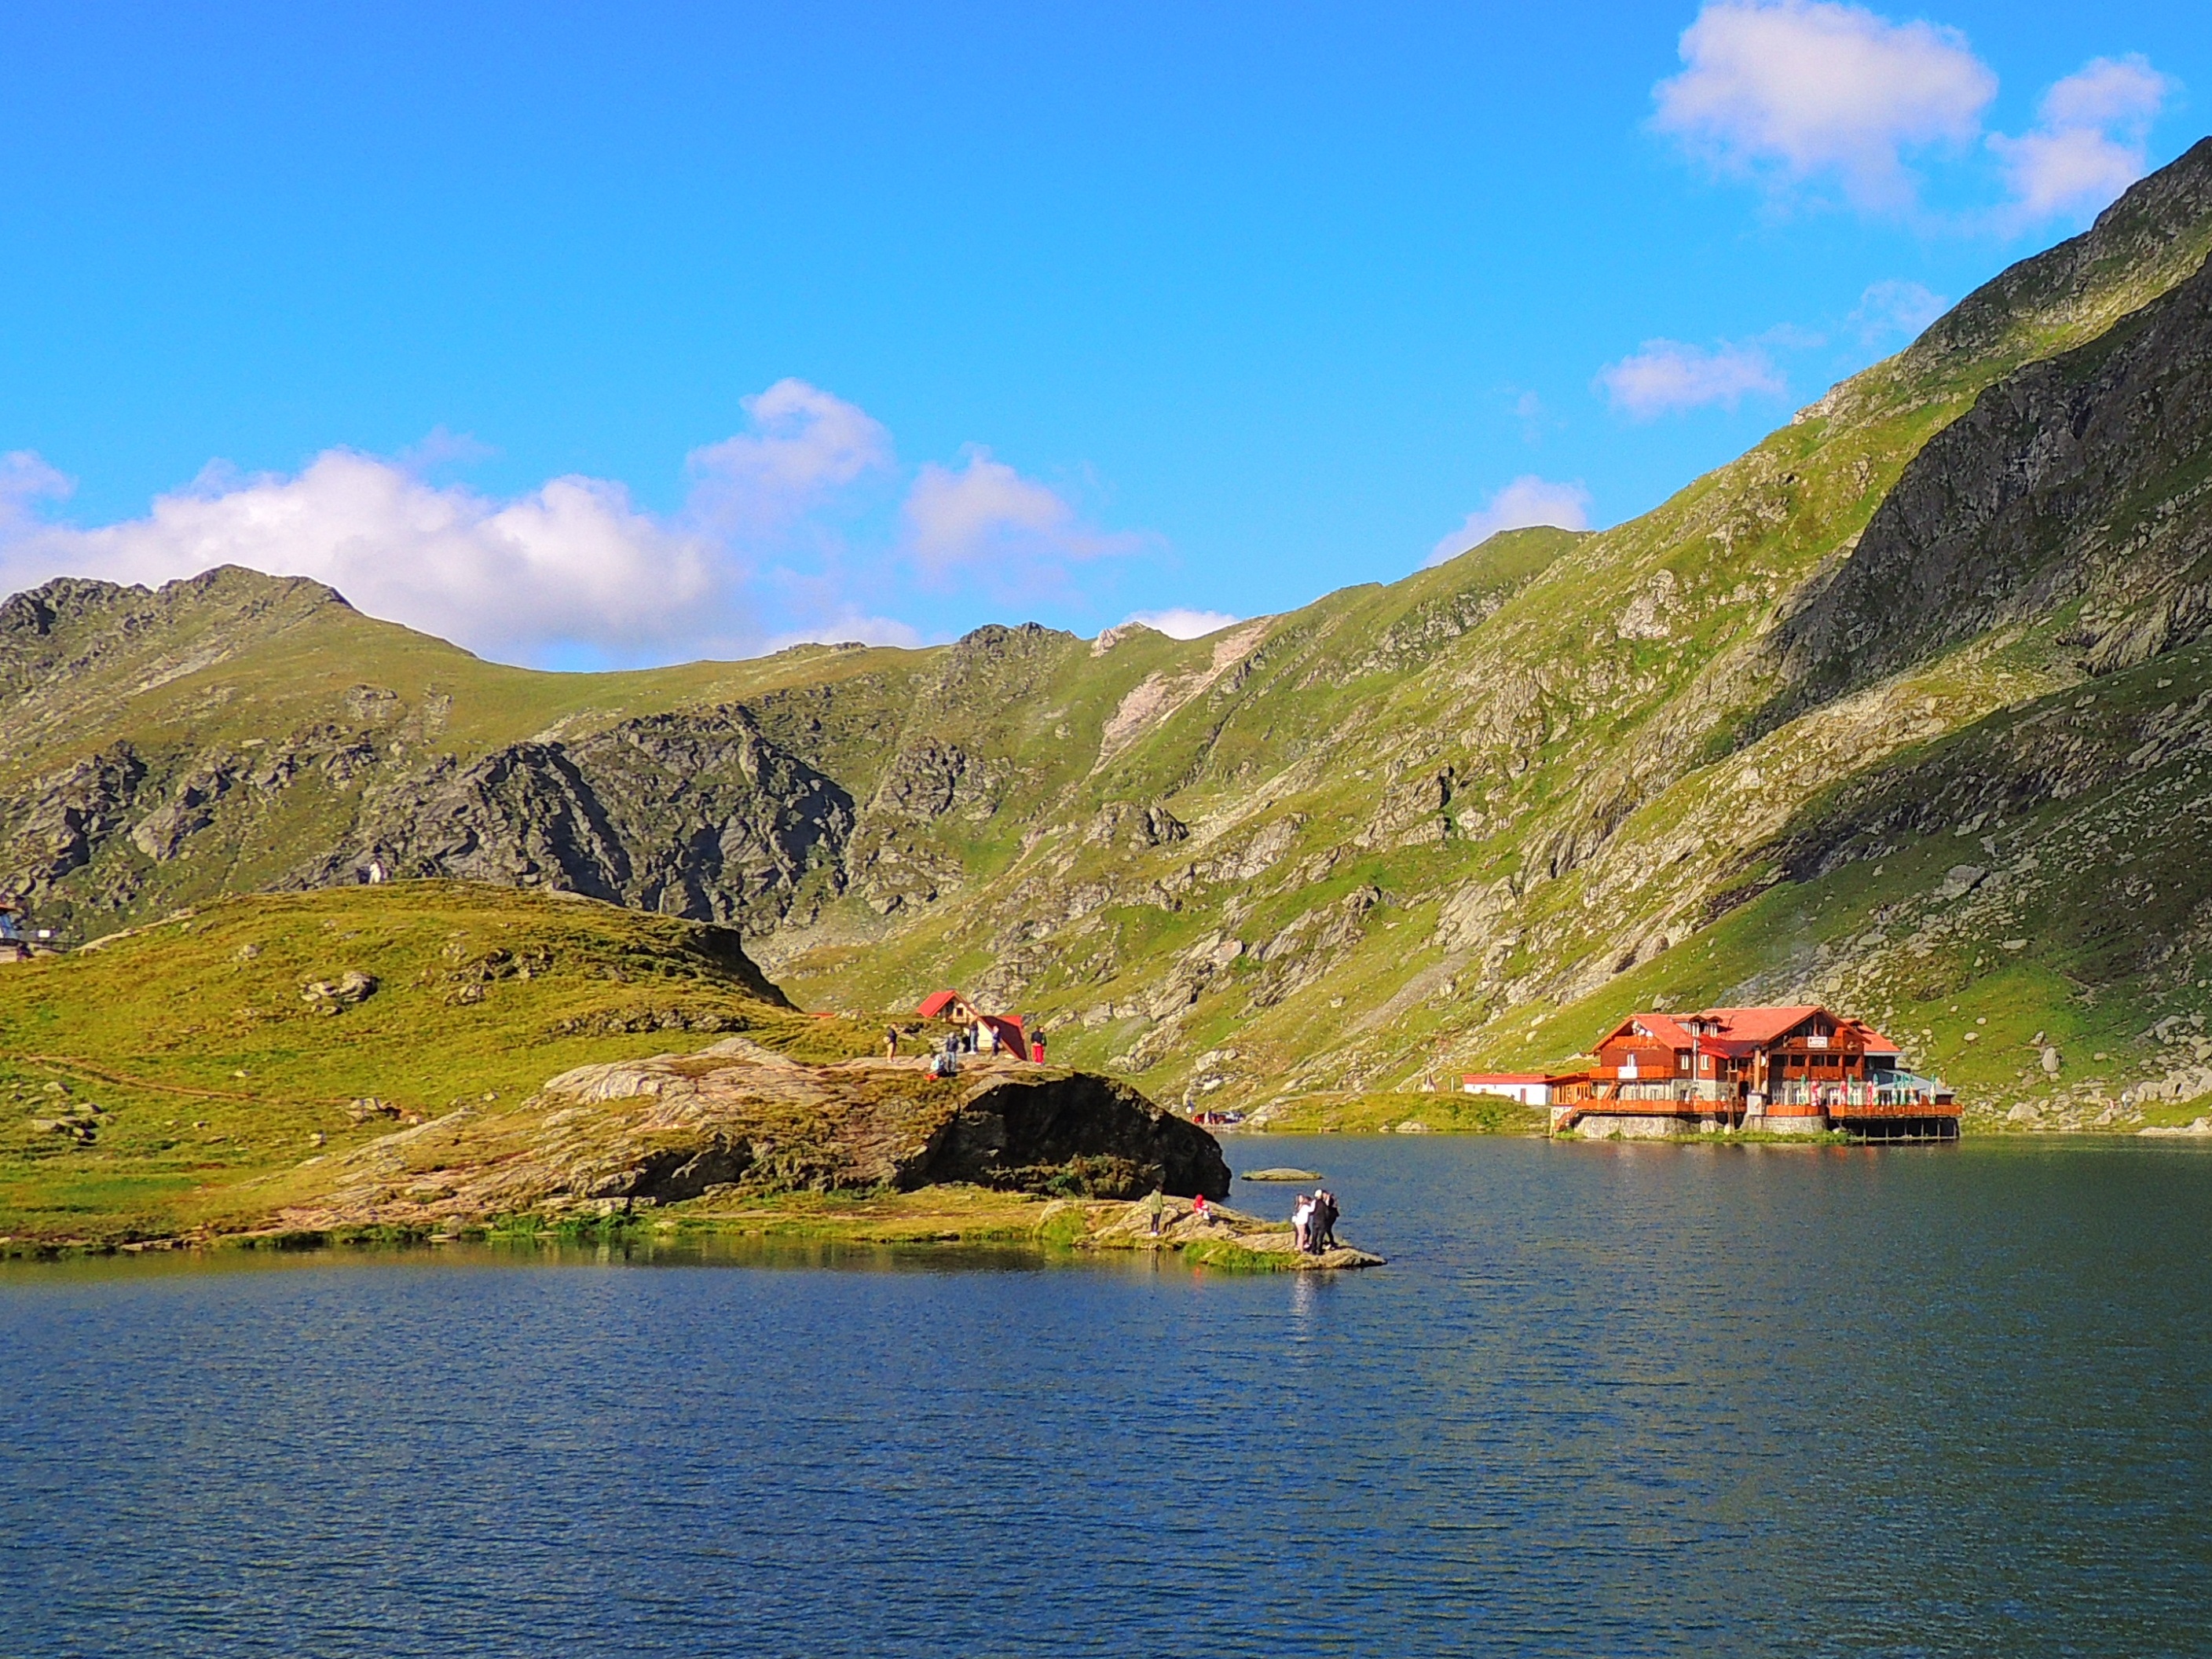
landscape, sea, coast, water, nature, mountain, hill, lake, mountain range, bay, fjord, reservoir, highland, alps, reflections, plateau, fell, loch, romania, landform, balea lac, transfagarasan, tarn, geographical feature, mountainous landforms, glacial landform